Anaheim Regional Transportation Intermodal Center

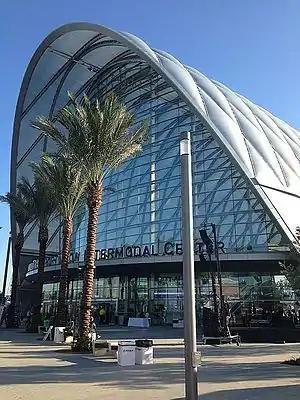
ARTIC front facade

The building was certified LEED Platinum and was awarded the 2015 Public Works Project of the Year by the American Public Works Association. Recognizing excellence in the management and administration of public works projects, the cooperative achievements of the managing agency, contractor, and consultants were highlighted by the award. The building uses a combination of radiant floor and jet diffusers to cool or heat only a -high area above the floor. The ETFE foil "pillows" maintain a cool temperature in the unconditioned space at the high elevations of the curtain wall when used in conjunction with glass louvers at both ends that open to allow natural air flow when needed. Twenty percent of the building's power was designed to be generated by solar panels on the parking structures and recycled materials were used in the construction. The complex geometry of the diamond-shaped metal grid that forms the shell is supported by a structural steel frame. This required extensive planning and preparation using building information modeling.